Jai Jawan

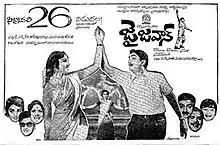
Theatrical release poster

Jay Jawan is a 1970 Telugu-language drama film produced by D. Madhusudhana Rao under the Annapurna Studios banner and directed by D. Yoganand. It stars Akkineni Nageswara Rao, Bharati, Krishnam Raju and music composed by S. Rajeswara Rao.